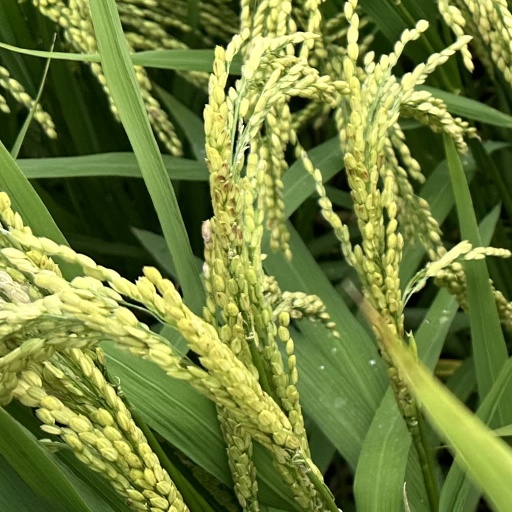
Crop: rice